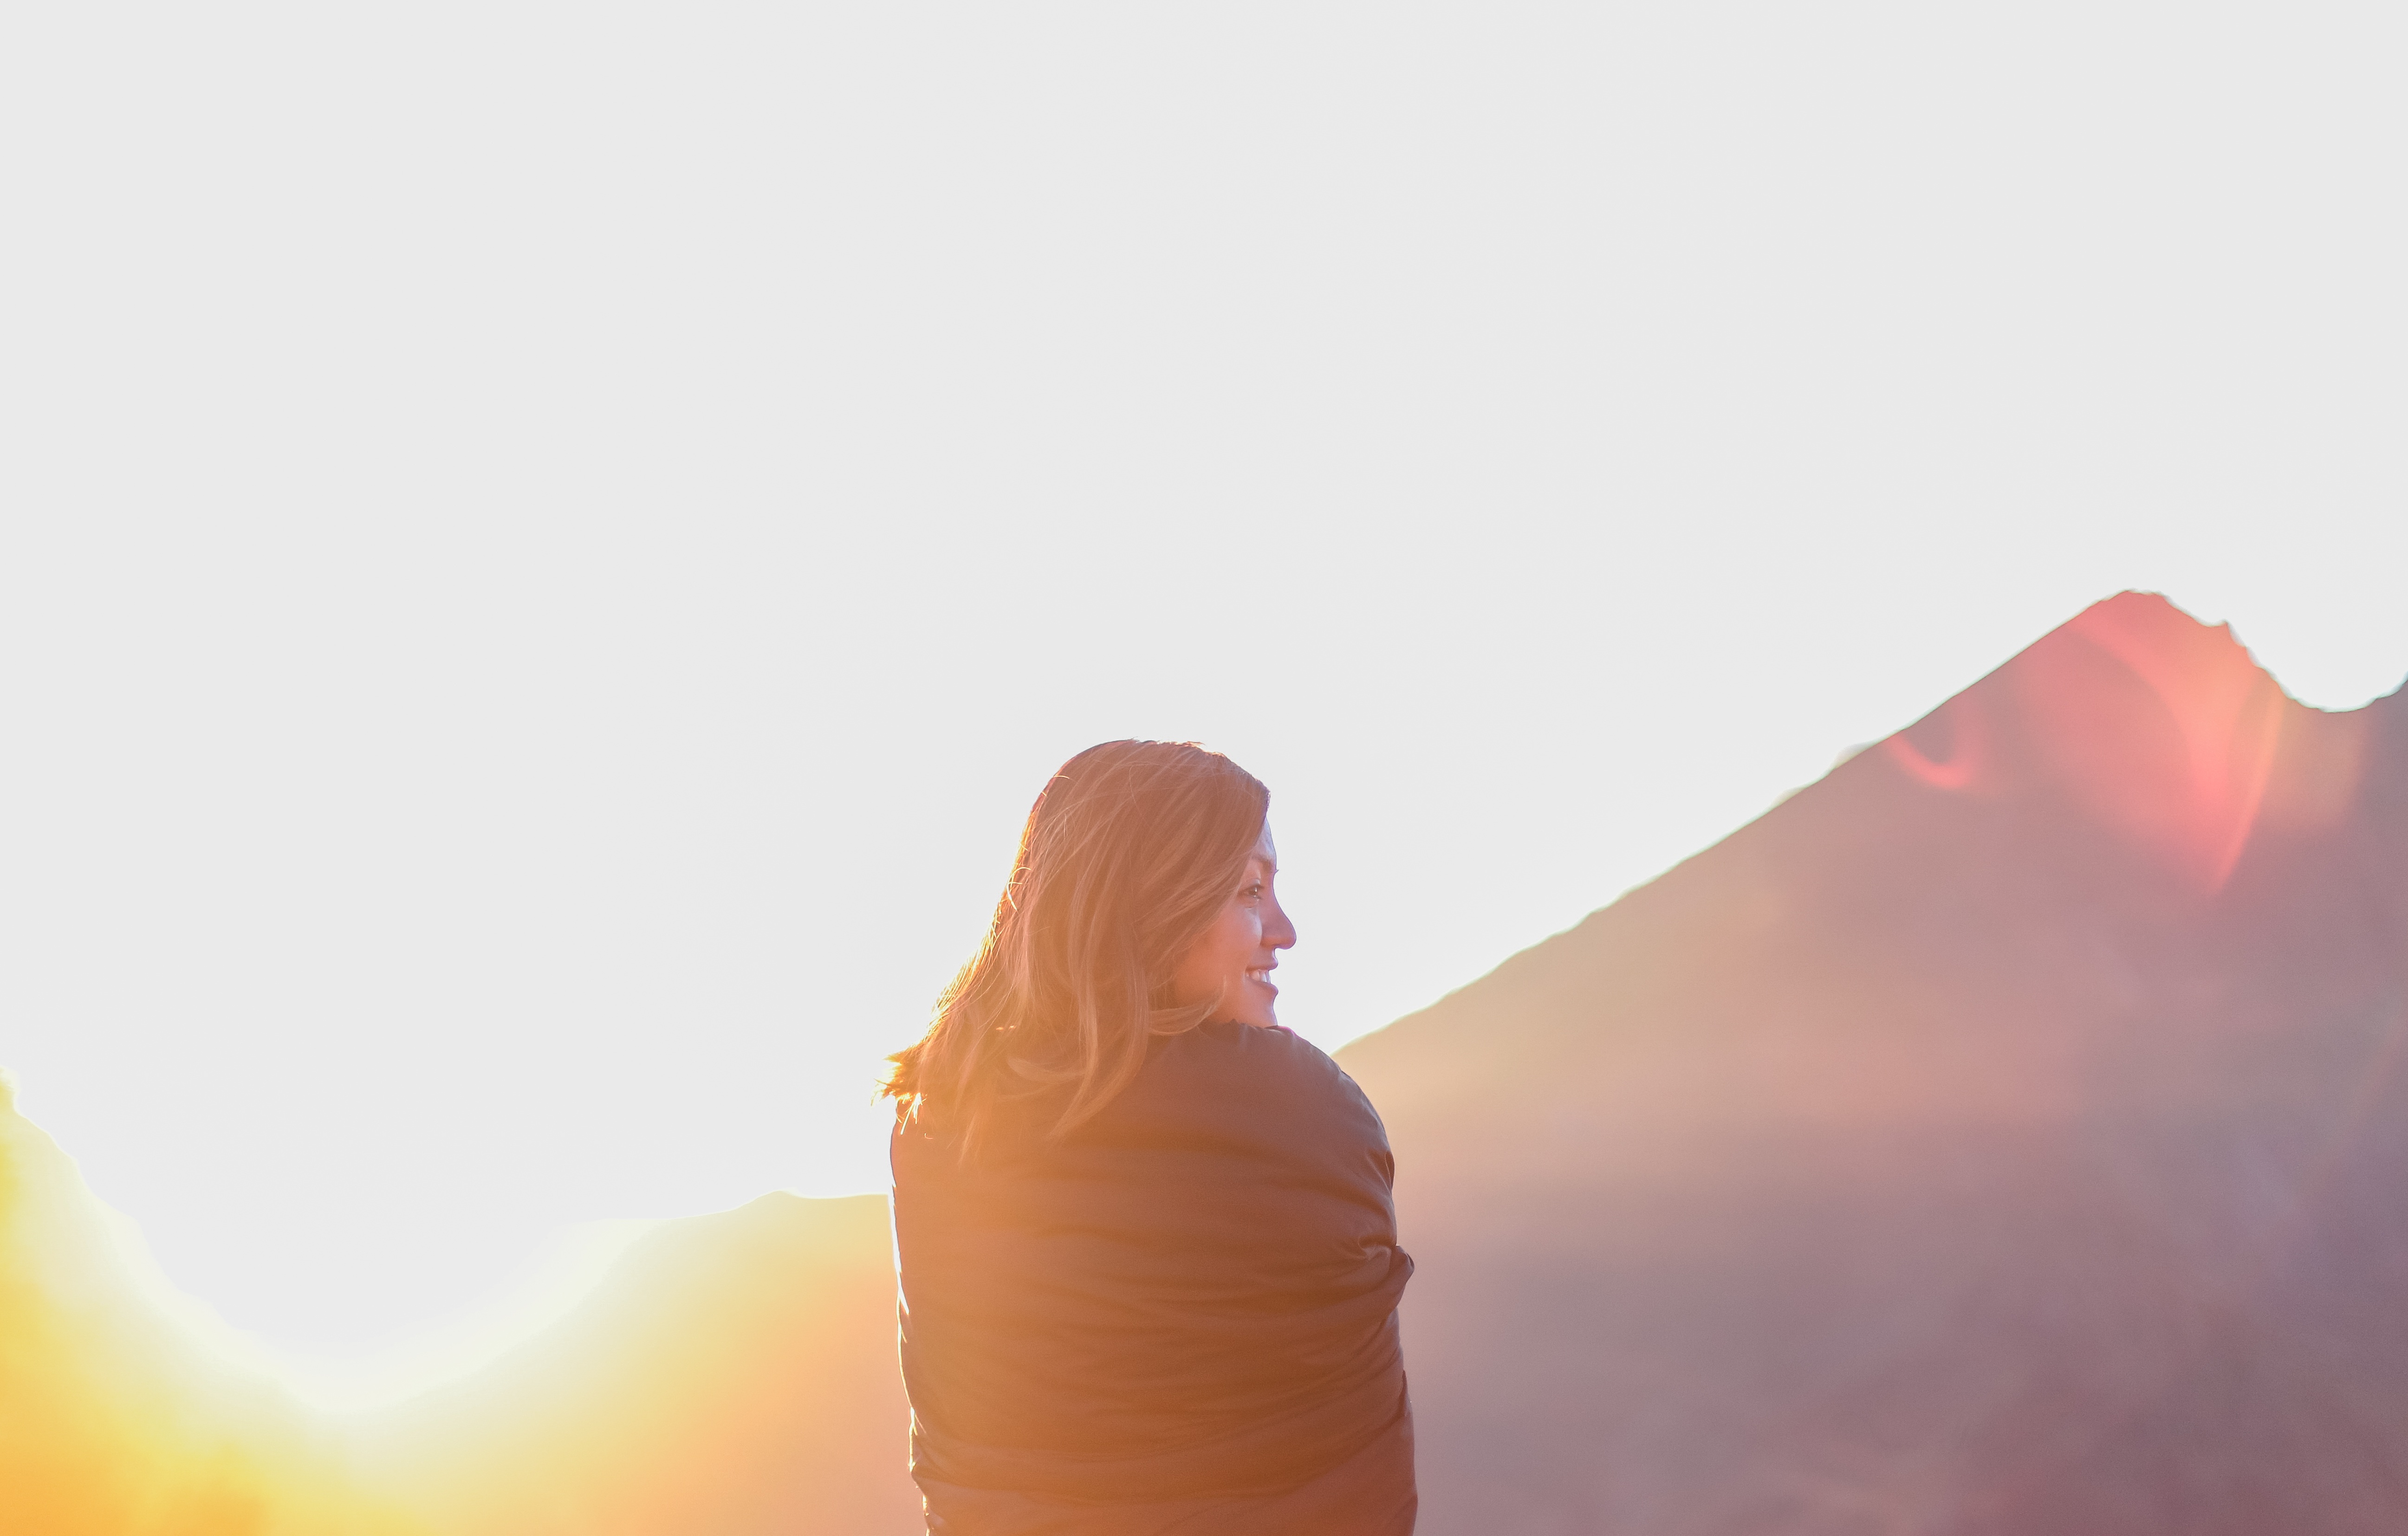
hand, person, mountain, girl, woman, sunset, sunlight, morning, female, love, evening, young, finger, color, romance, blanket, blonde, smiling, cheerful, laughing, outdoors, happy, back, backlight, emotion, wrapped, interaction, sense, side face